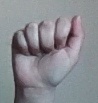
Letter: saad